Théâtre Saint-Georges

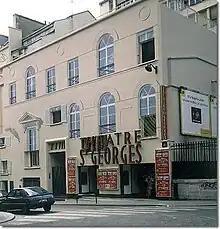

The Théâtre Saint-Georges is a theatre in the French capital Paris, located on the Rue Saint-Georges from which it takes its name. Designed by the architect Charles Siclis, it was constructed on the site of a former mansion and opened in 1929. Originally it was managed by Camille Choisy, before he handed it over to Benoît-Léon Deutsch who successfully staged Boulevard comedies during the 1930s including Georges Berr and Louis Verneuil's "The Train for Venice".